Battle of Jackson

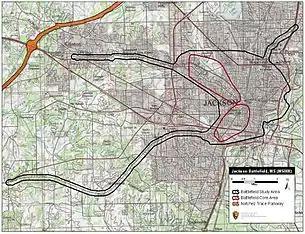
Map of Jackson battlefield study area by the American Battlefield Protection Program

Gregg began making his dispositions for the coming fight at 3:00 am on May 14. He sent around 900 men commanded by Colonel Peyton Colquitt in the direction of Clinton; Gregg had Colquitt form a defensive line at the O. P. Wright farm from Jackson. From the Wright house, open ground sloped downhill towards a timbered ravine for . Two artillery batteries supported Colquitt's line, and Brigadier General W. H. T. Walker's brigade took up a position within supporting distance of Colquitt. Gregg's own brigade was held in reserve in Jackson; it was under the command of Colonel Robert Farquharson for the battle. Earlier in the month, the Mississippi civil authorities had ordered the construction of fortifications surrounding Jackson. The city was located on a bend of the Pearl River and the fortification line met the river on both ends. The work was performed by impressed slaves and white volunteers. These earthworks, which were incomplete at the time of the battles, contained seventeen cannons and were manned by armed civilians and Mississippi State Troops.